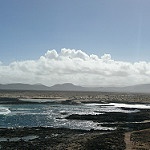
Label: sea